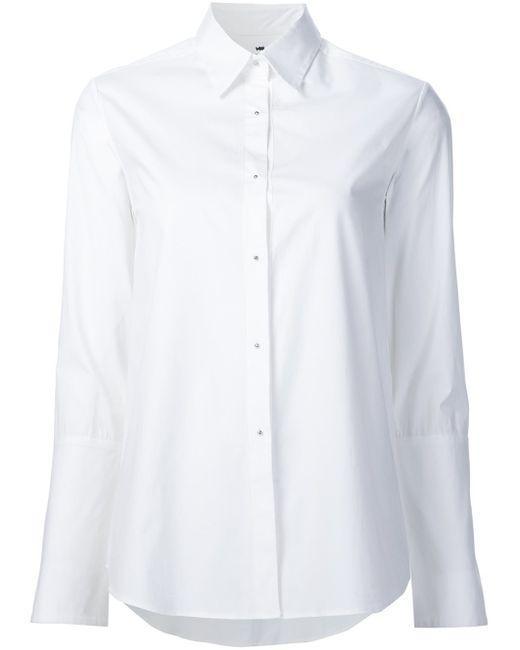
Weißes Baumwoll-Button-Down-Büro-Freizeithemd